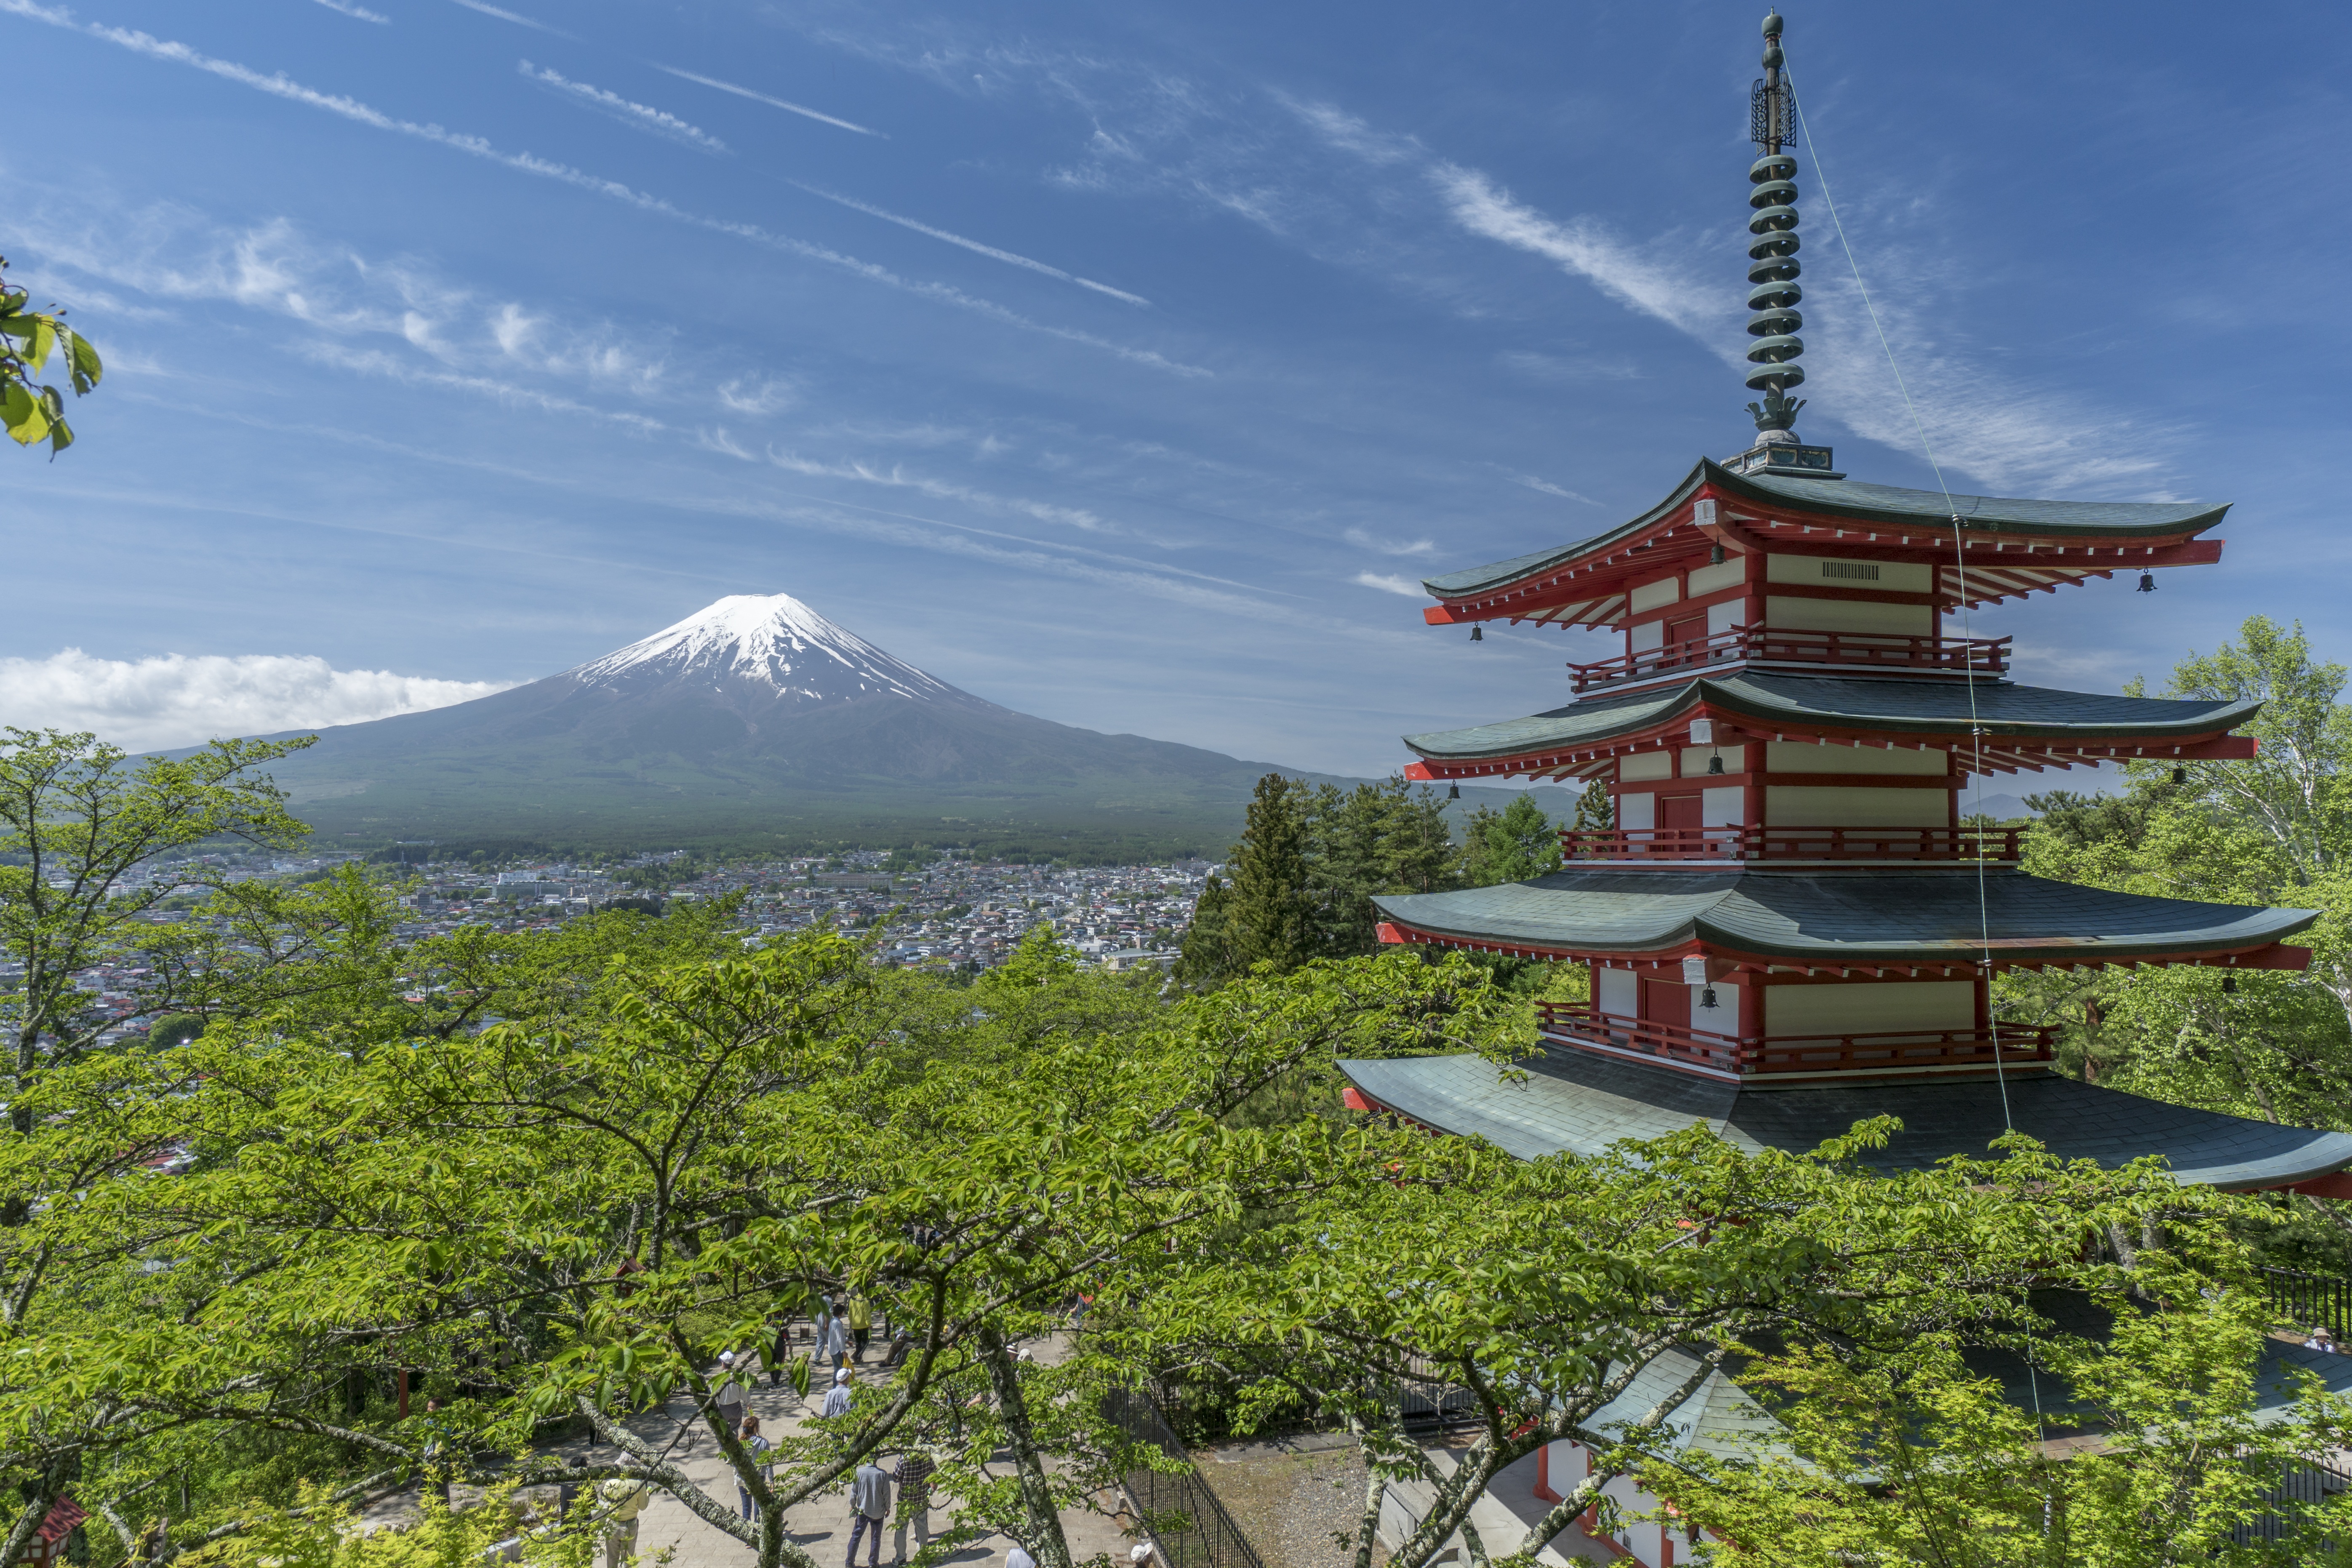
landscape, water, nature, mountain, snow, winter, cloud, sky, white, morning, lake, peak, mountain range, travel, tower, symbol, scenic, peaceful, natural, autumn, scenery, volcano, asia, landmark, sightseeing, blue, tourism, japan, mt, japanese, mount, famous, fuji, pagoda, kawaguchi, fuji san, kawaguchiko